Imperium (Kracht novel)

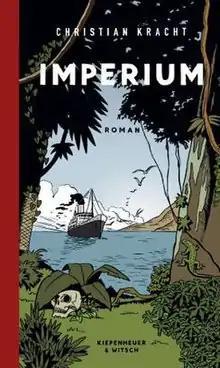
First edition cover

Imperium is a 2012 satiric novel by the Swiss writer Christian Kracht. It recounts the story of August Engelhardt, a German who in the early 20th century founded a religious order in German New Guinea based on nudism and a diet consisting solely of coconuts. The fictionalized narrative is an ironic pastiche.